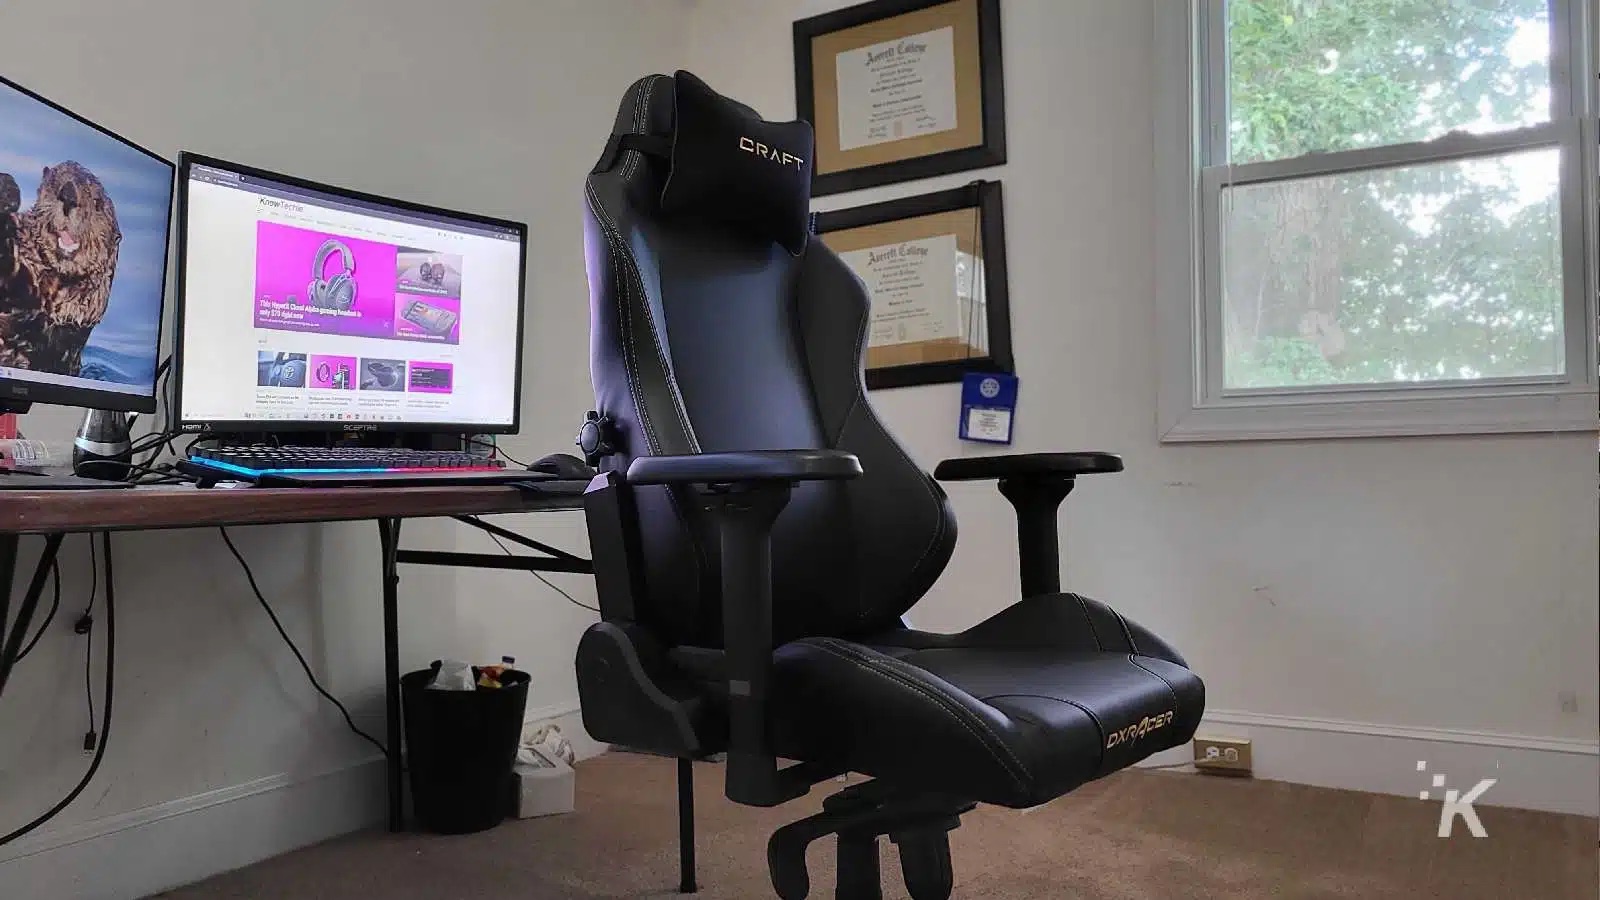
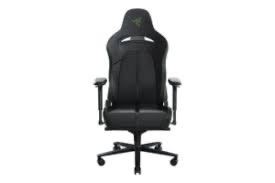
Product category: items_chair
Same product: no